Peyton Manning

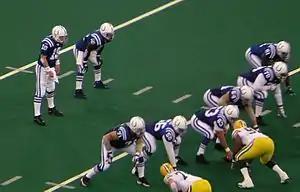
Manning and the Colts line up against the Green Bay Packers in 2004.

The 2004 Colts opened the season with a 27–24 loss to the New England Patriots after placekicker Mike Vanderjagt missed a game-tying field goal in the closing seconds of the game. The Colts won their next four games including a 45–31 win over the Green Bay Packers in which Manning threw five touchdowns, earning him AFC Offensive Player of the Week honors, but then lost their next two games to the Jacksonville Jaguars and the Kansas City Chiefs, despite Manning throwing 840 yards combined in the two games. The Colts responded well, winning their next eight games before losing their final regular season game to Denver, a game in which Manning played only the first series. During the month of November, Manning was named the AFC Offensive Player of the Week twice; once for his five-touchdown performance in a 49–14 blowout over the Houston Texans and once for his performance in a 41–9 road win against the Detroit Lions on Thanksgiving in which he threw six touchdowns in less than three quarters. For his performances in November, Manning earned AFC Offensive Player of the Month honors. He was named AFC Offensive Player of the Week for a fourth time in the week 16 game against the San Diego Chargers where he led the Colts to a 34–31 victory after trailing by 15 in the fourth quarter. With the Colts facing a 4th and 4 at their own 26, Manning waved the punt team off the field and completed a 19-yard pass to wide receiver Reggie Wayne for the first down. He finished the drive with a 21-yard touchdown pass to Brandon Stokley, his 49th touchdown pass of the season, breaking Dan Marino's record of 48. After the two-point conversion to tie, Manning got the ball first in overtime and set up the winning field goal. The Colts clinched the AFC's third seed with the win.